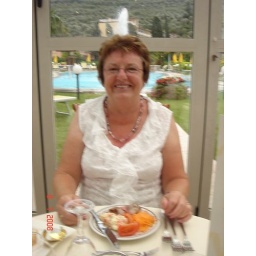
Dinner table by pool window